Commander-in-chief

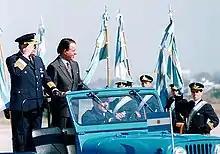
Argentine president Carlos Menem presiding over an Argentine Air Force ceremony for the Falklands War in May 1997.

Under part II, chapter III, article 99, subsections 12, 13, 14 and 15, the Constitution of Argentina states that the president of the Argentine Nation is the "Commander-in-chief of all the armed forces of the Nation". It also states that the president is entitled to provide military posts in the granting of the jobs or grades of senior officers of the armed forces, and by itself on the battlefield; runs with its organization and distribution according to needs of the Nation and declares war and orders reprisals with the consent and approval of the Argentine National Congress.